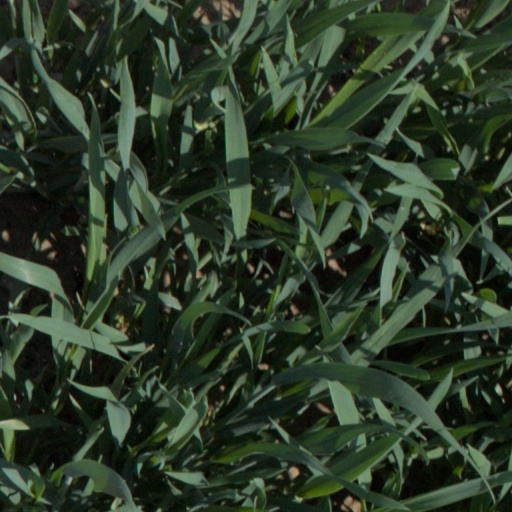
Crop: wheat